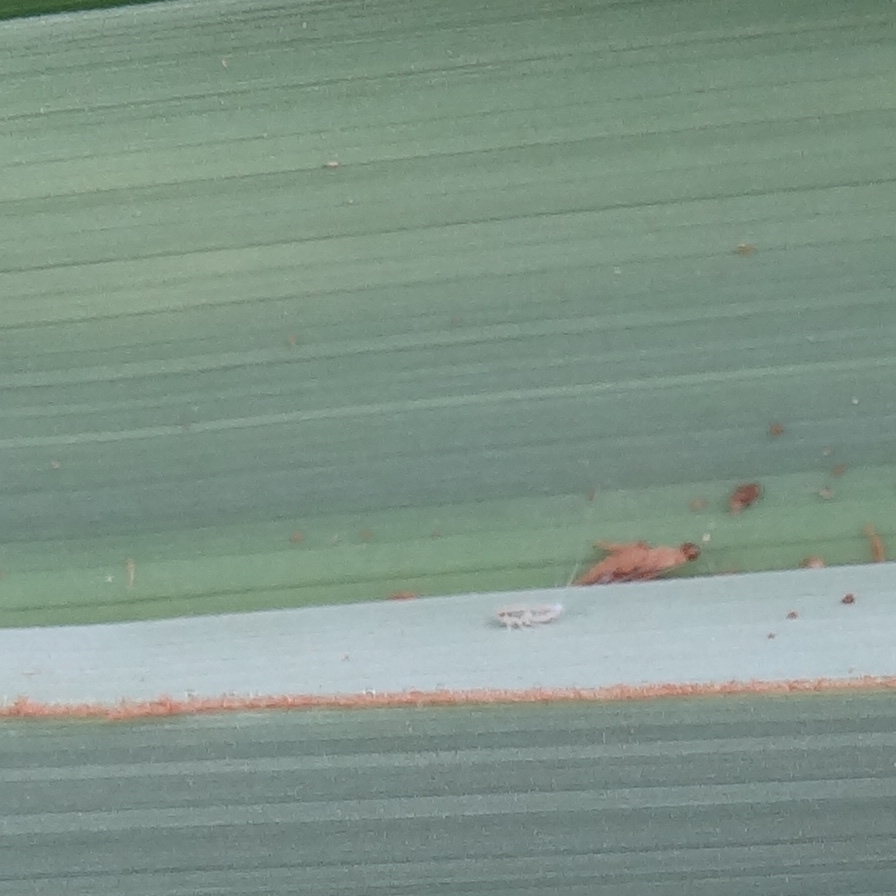
Label: Bug